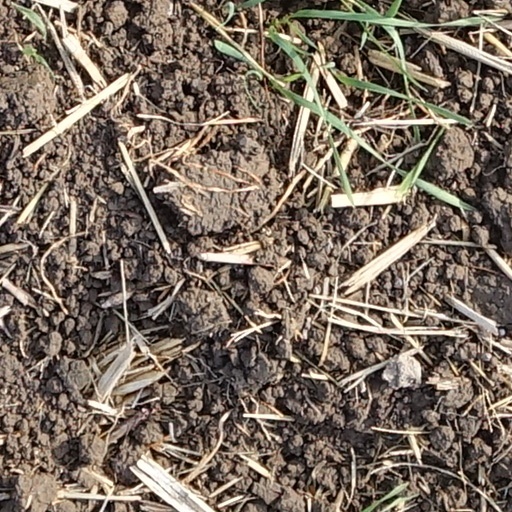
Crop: wheat